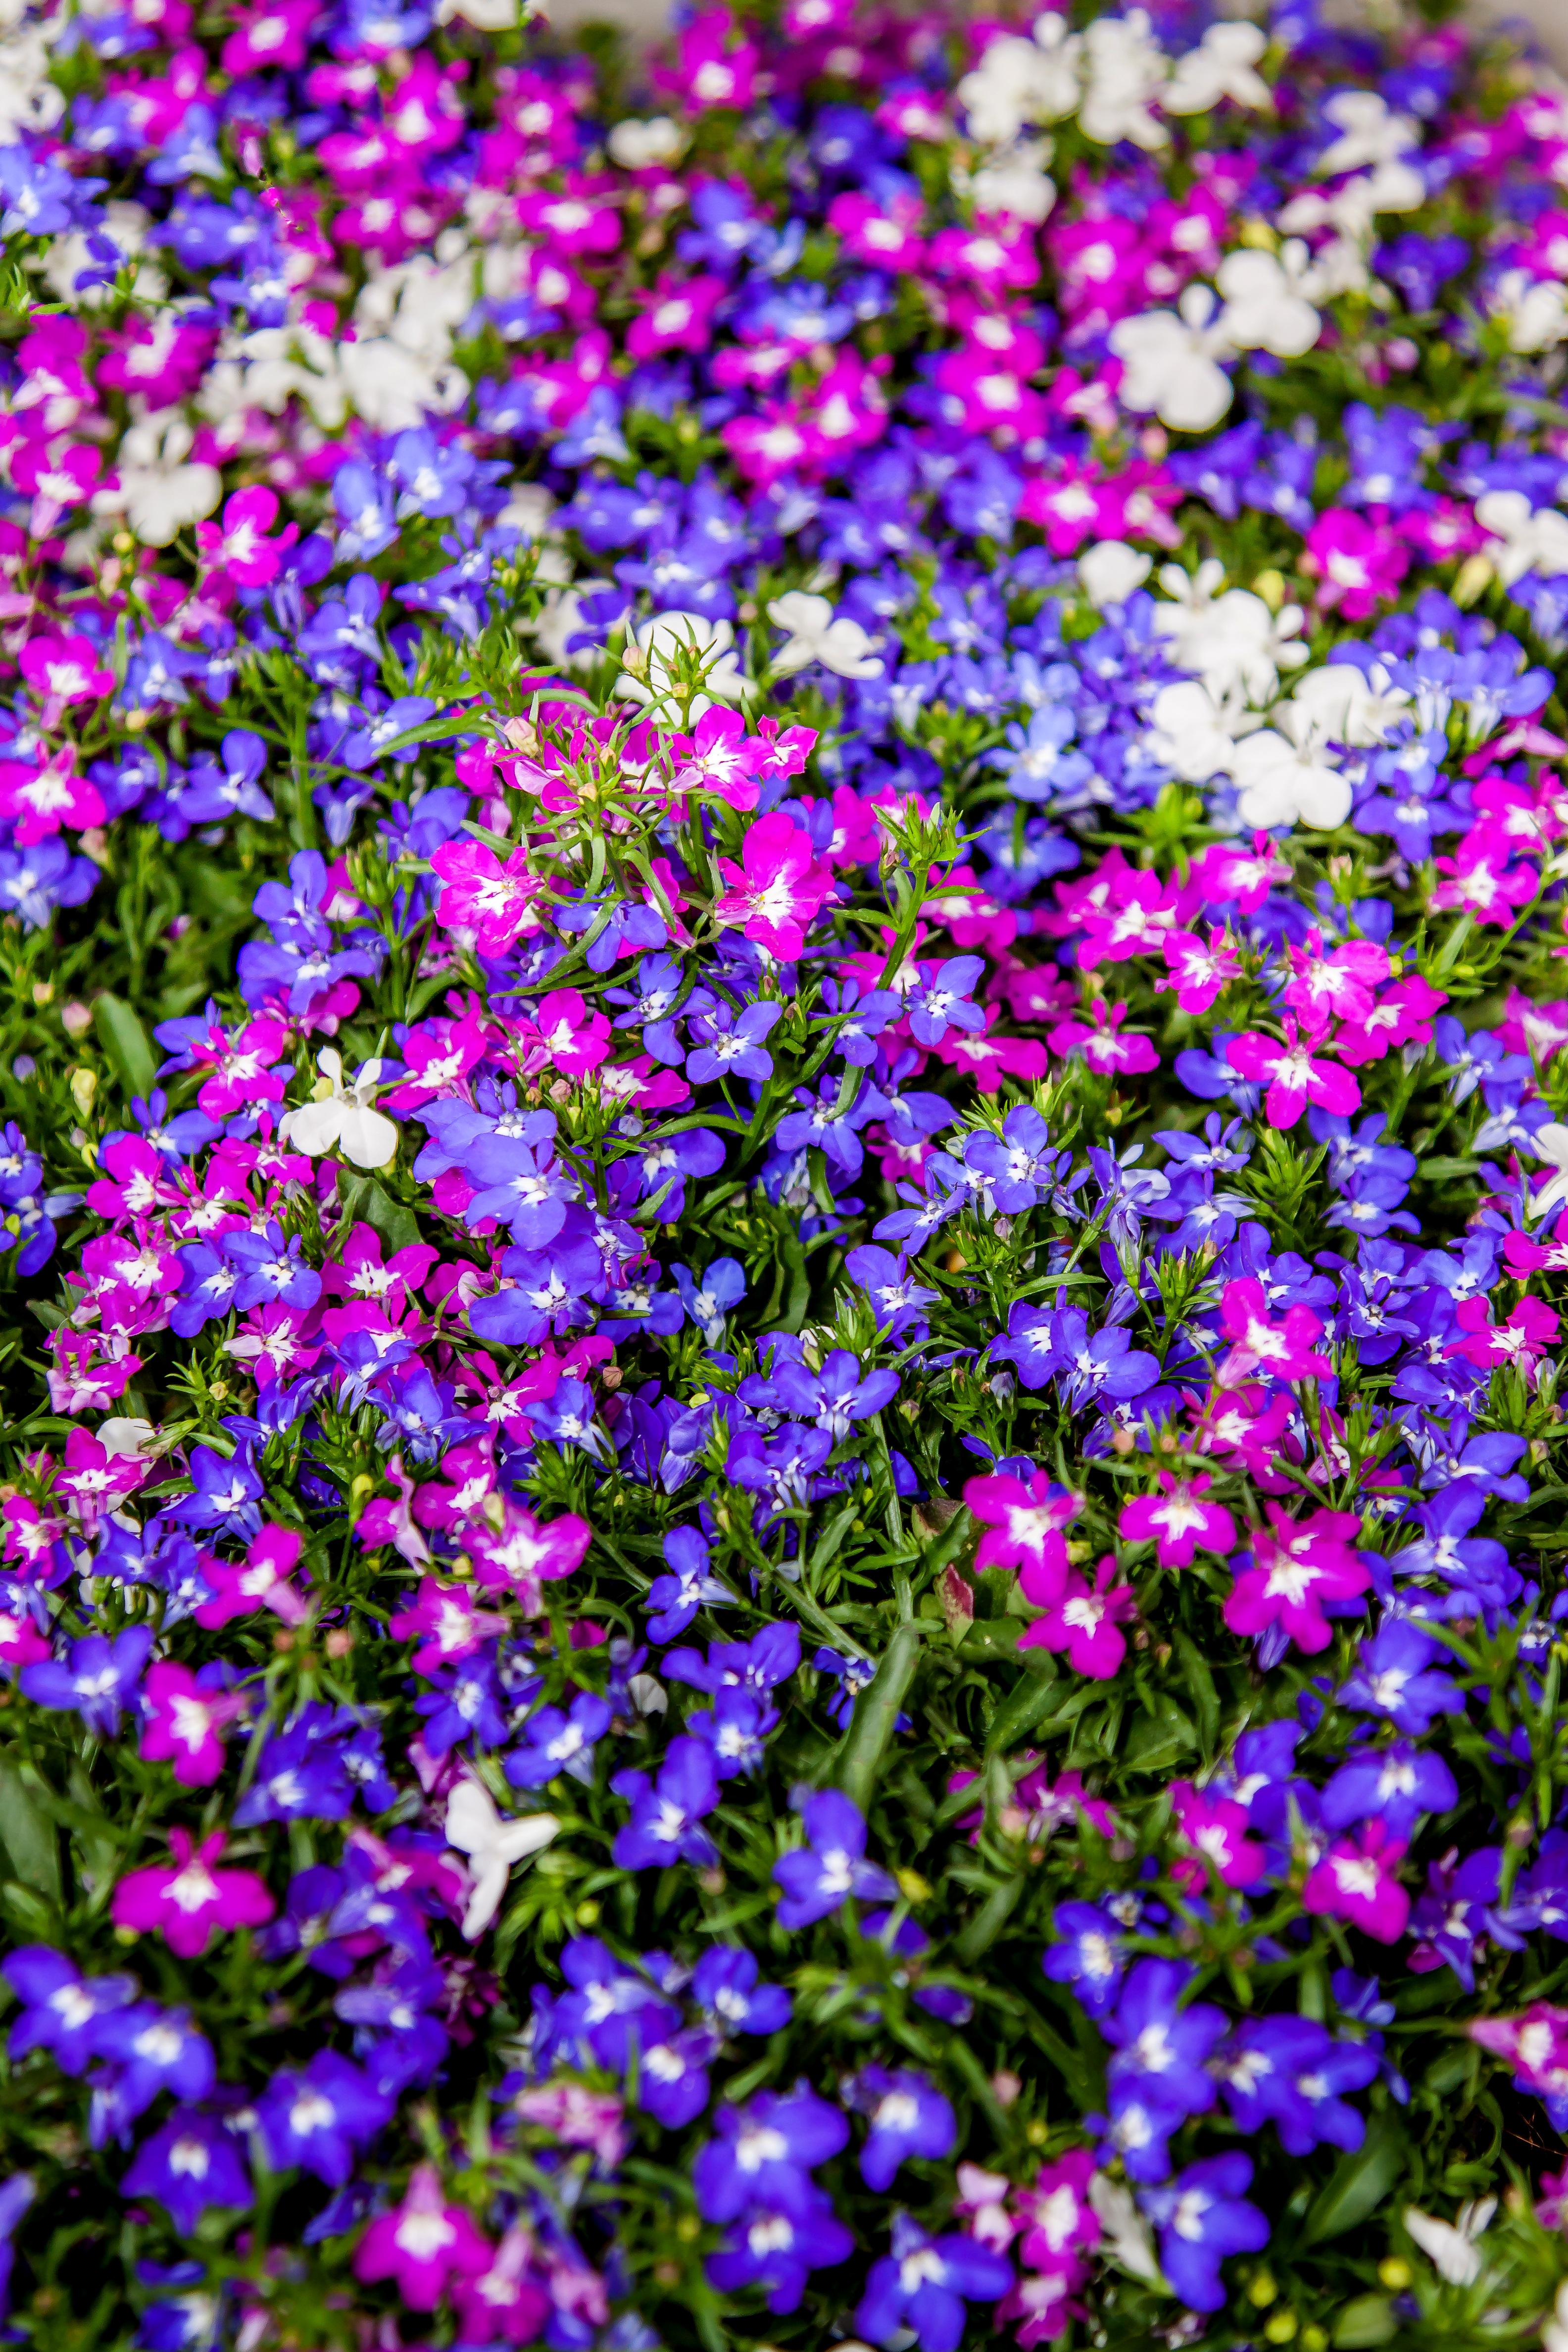
nature, blossom, plant, meadow, flower, purple, blue, garden, flora, wildflower, flowers, shrub, flower garden, ornamental plant, garden plant, flowering plant, although, lobelia, aubretia, annual plant, land plant, violet family